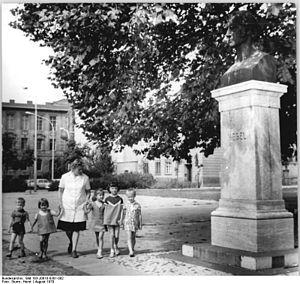
Georg Wilhelm Friedrich Hegel [ˈɡeːɔɐ̯k ˈvɪlhɛlm ˈfʁiːdʁɪç ˈheːɡl̩], né le 27 août 1770 à Stuttgart et mort le 14 novembre 1831 à Berlin, est un philosophe allemand.